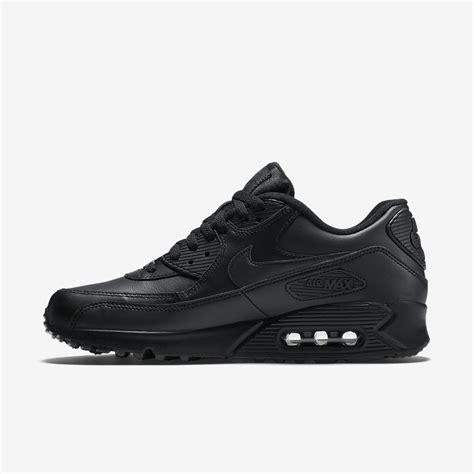
Brand: Nike
Model: Air Max 90 Leather